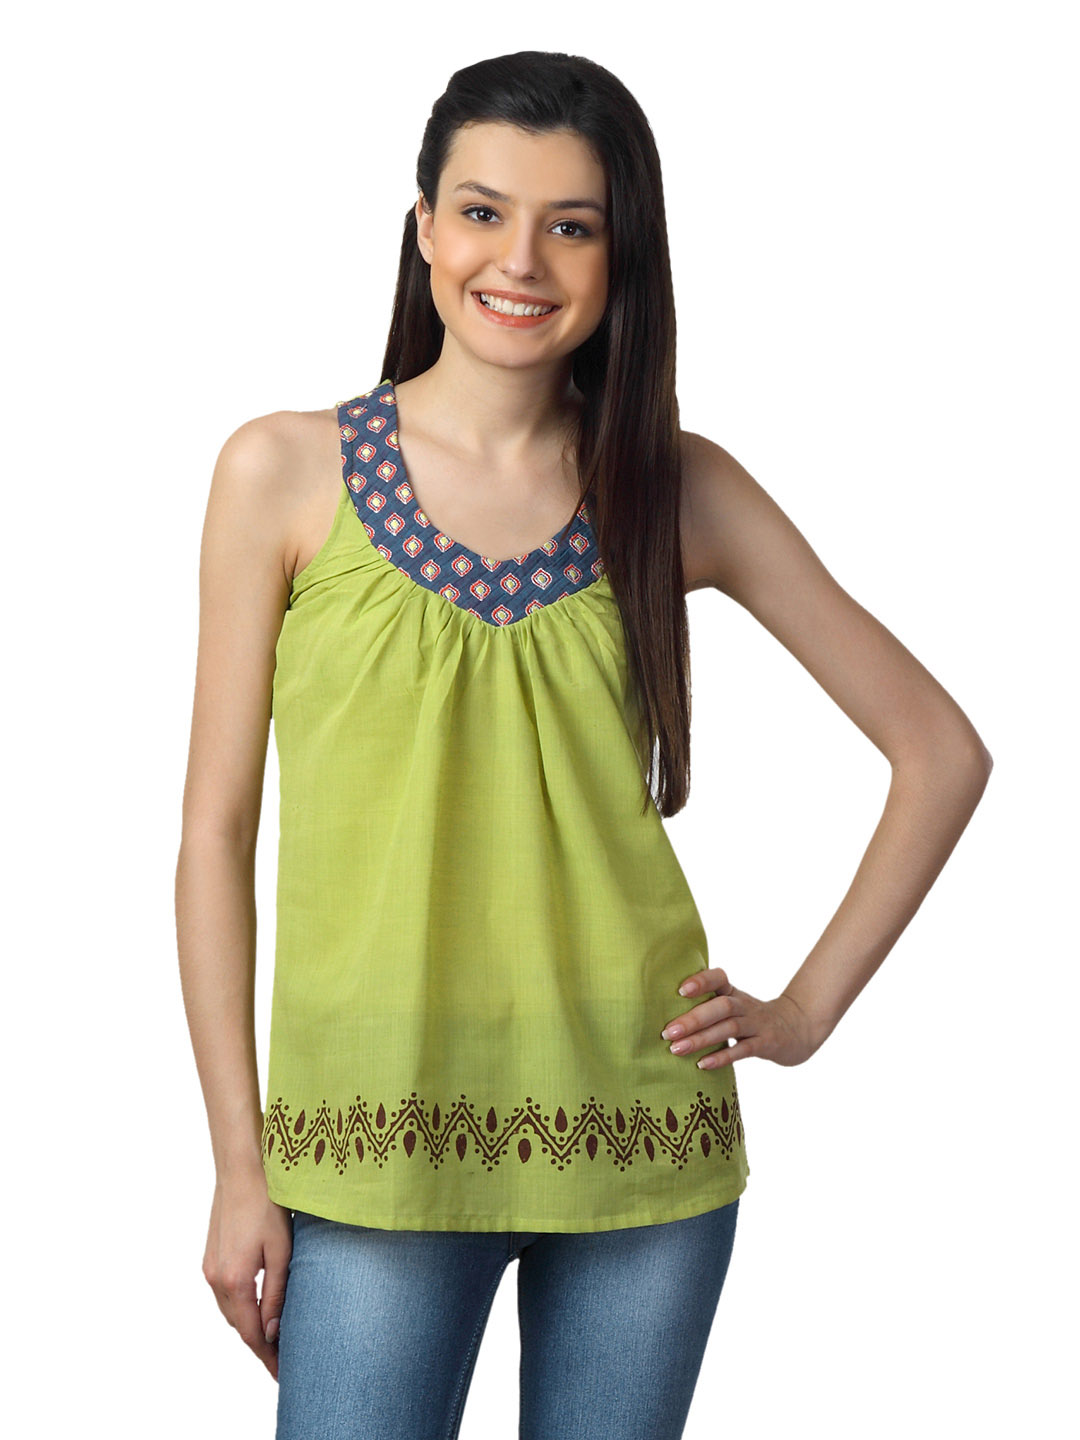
Mother Earth Women Green Kurti
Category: Apparel / Topwear / Kurtis
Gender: Women
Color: Green
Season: Summer 2012
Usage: Ethnic